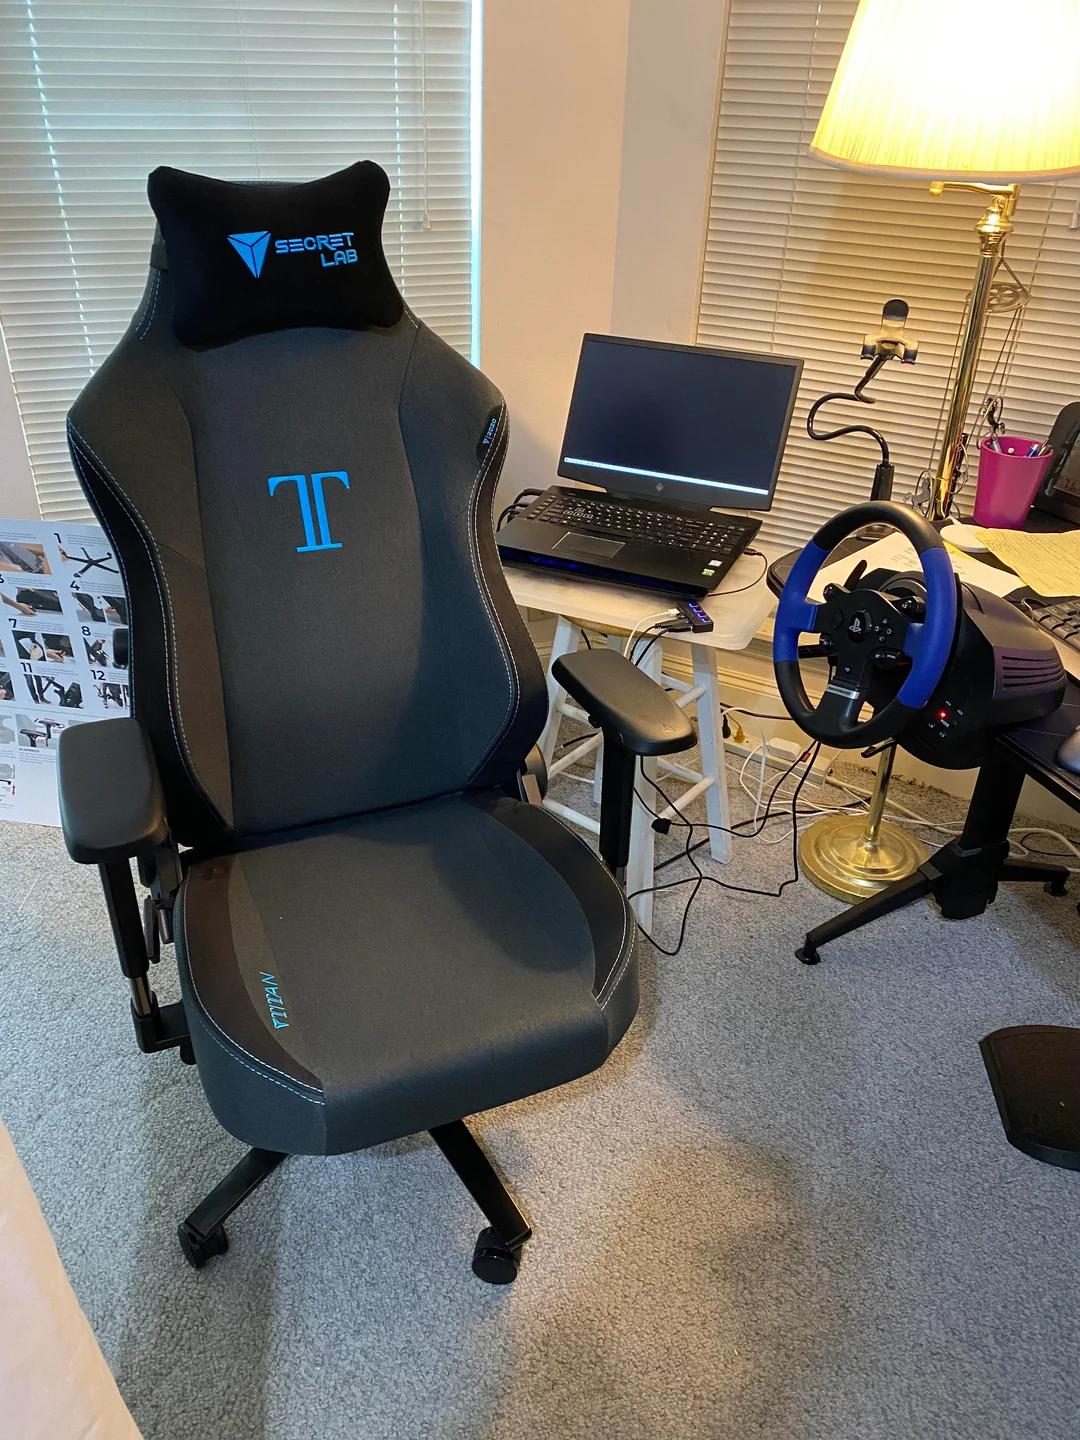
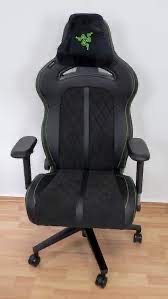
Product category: items_chair
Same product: no